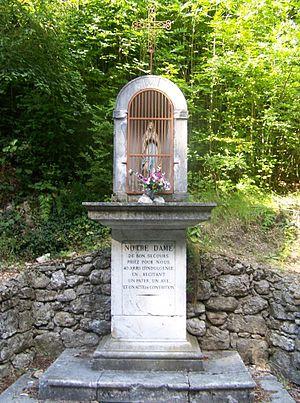
La statuette Notre-Dame de bon secours au sommet du col du Chat en Savoie.
Le col du Chat est un col situé en France, sur la commune de La Chapelle-du-Mont-du-Chat, dans le département français de la Savoie en région Auvergne-Rhône-Alpes. Il franchit le mont du Chat dans le massif du Jura, en surplomb du lac du Bourget face à la ville d'Aix-les-Bains.